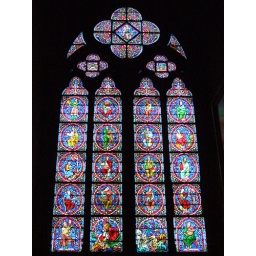
One of the stained glass windows in the Cathedral Notre Dame de Paris.